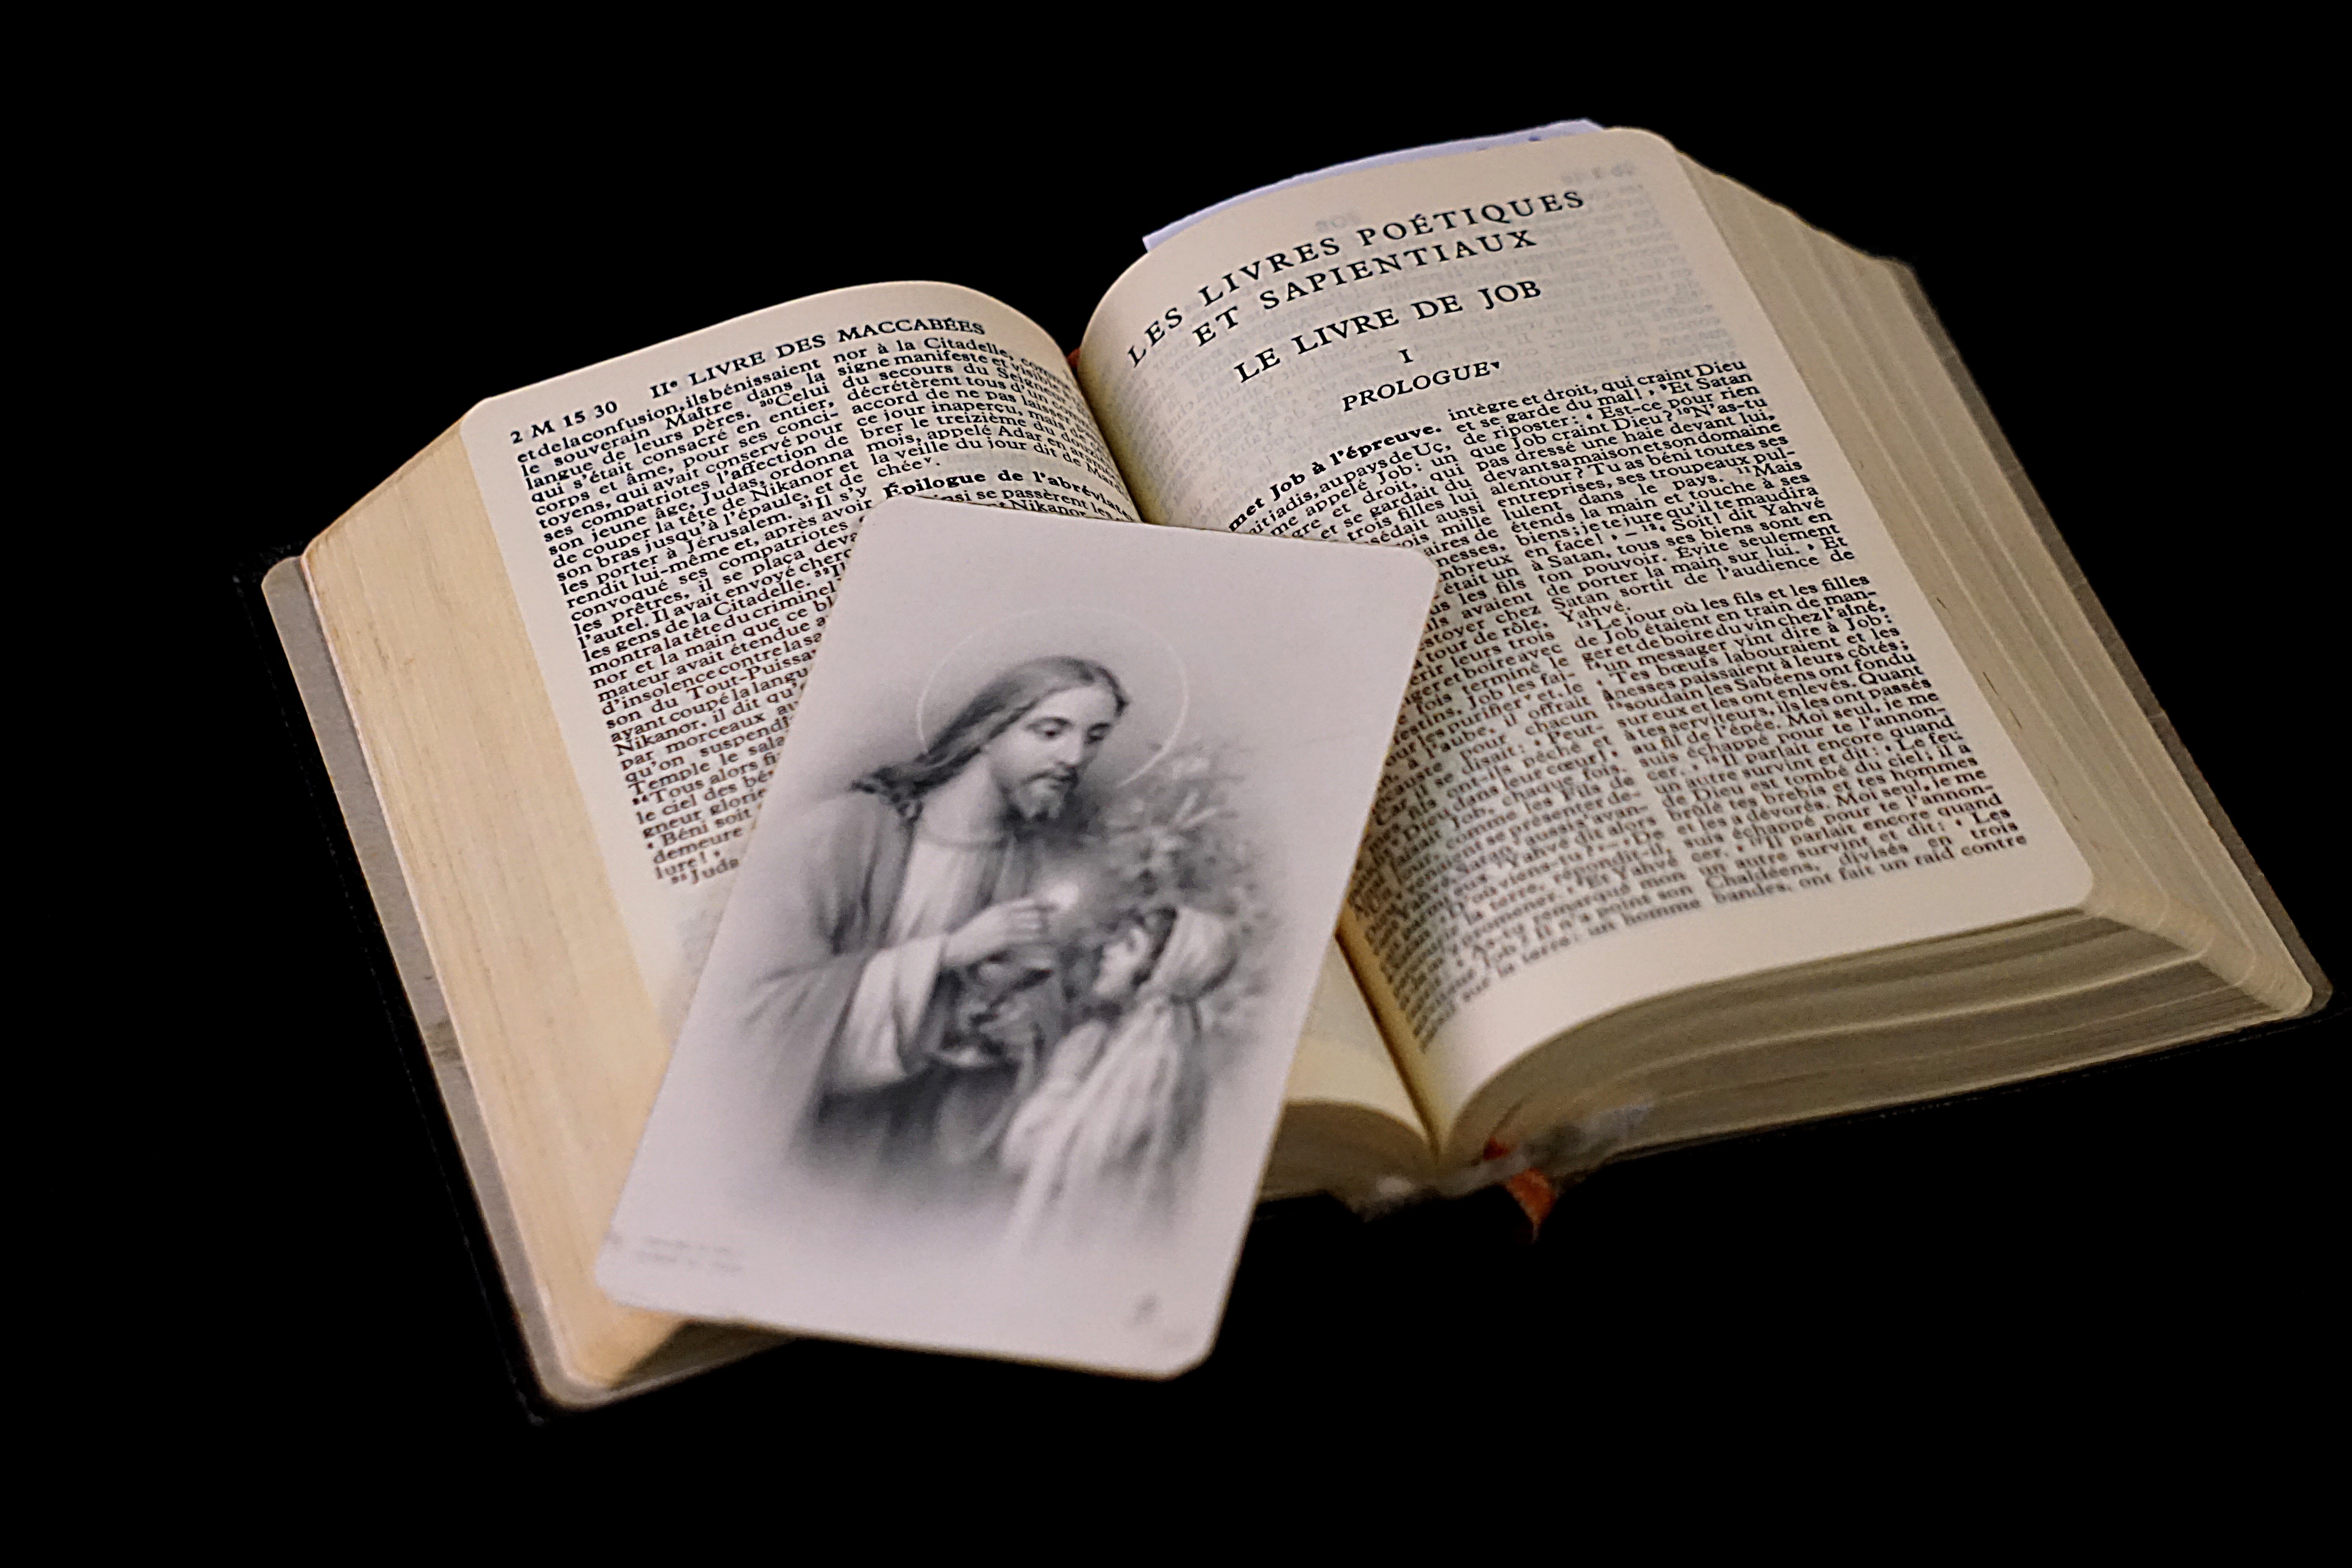
book, religion, bible, brand, religious, art, sketch, drawing, illustration, text, faith, prayer, christianity, document, wisdom, this book is a reference, old document